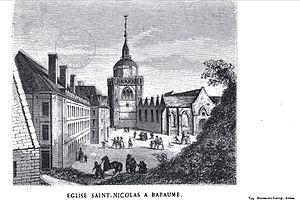
Eglise St Nicolas de Bapaume au 19ème siècle
Bapaume est une commune française située dans le département du Pas-de-Calais en région Hauts-de-France.